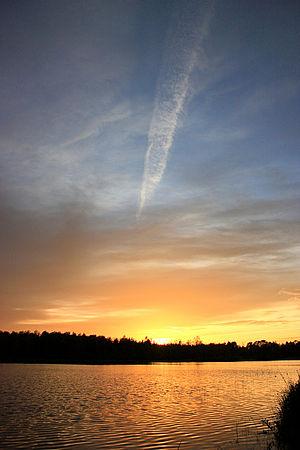
La commune de Imavere est une municipalité rurale d'Estonie située dans le Comté de Järva. Elle s'étend sur une superficie de 139 km² et a 922 habitants.